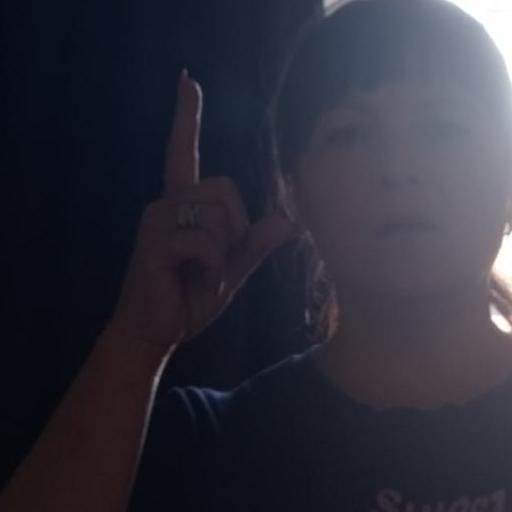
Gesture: one